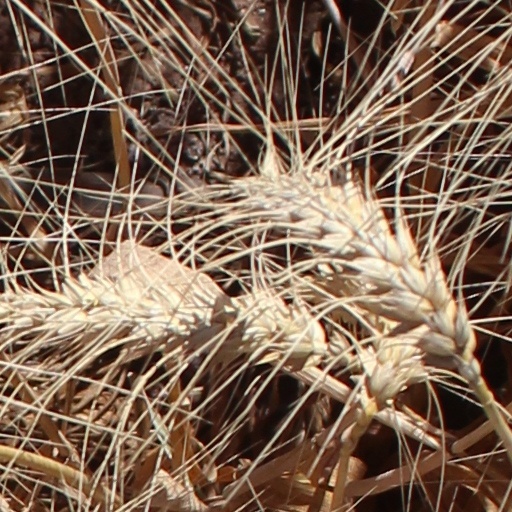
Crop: wheat